List of birds of Rhode Island

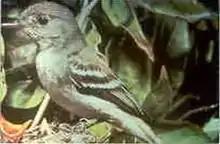
Willow flycatcher

Typical owls are small to large solitary nocturnal birds of prey. They have large forward-facing eyes and ears, a hawk-like beak, and a conspicuous circle of feathers around each eye called a facial disk. Eleven species have been recorded in Rhode Island.